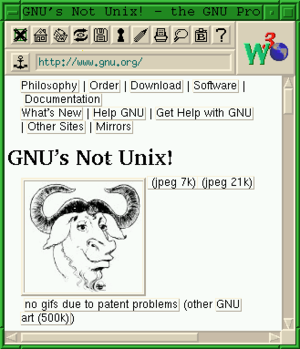
En informatique, une fenêtre est un élément d'un système de fenêtrage. C'est une zone rectangulaire de l'écran affectée à l'affichage de tout ou partie d'un logiciel.